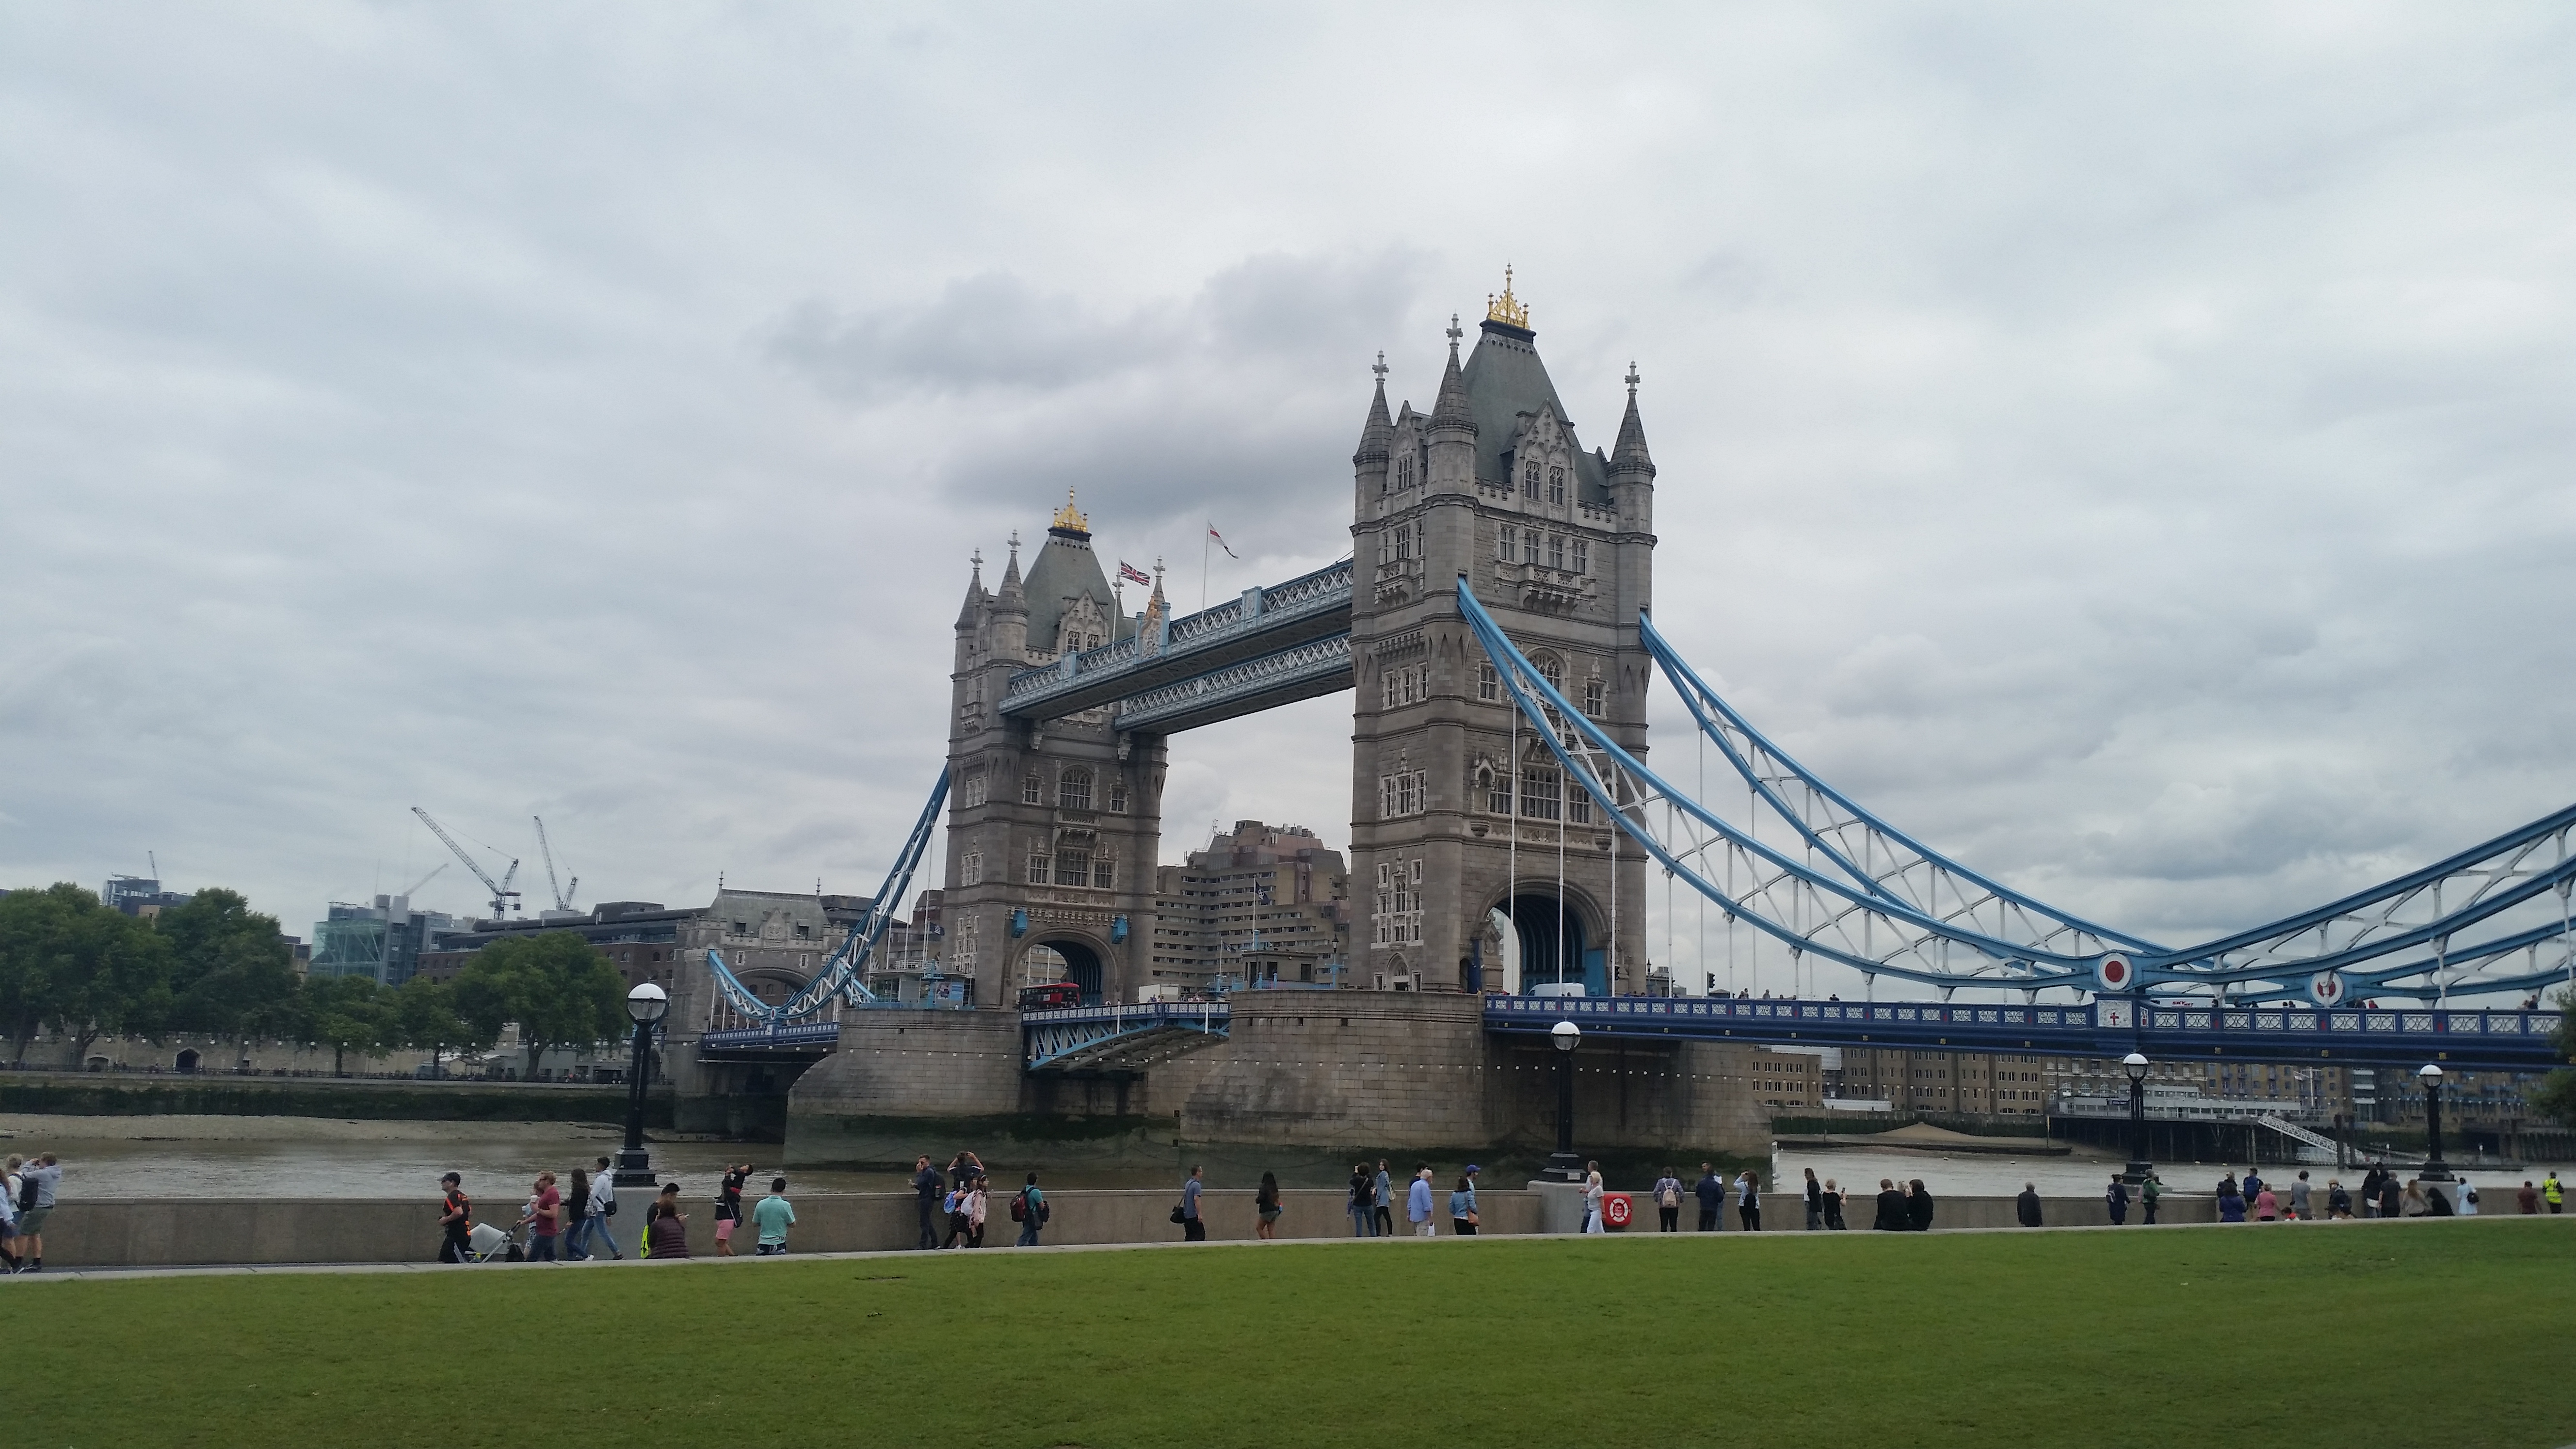
london, bridge, landmark, sky, grass, tourist attraction, tree, tower, river, building, fixed link, cloud, tours